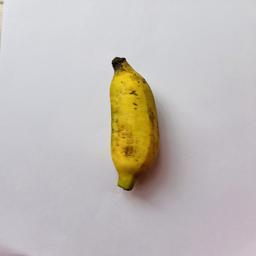
Banana variety: Bangla Kola